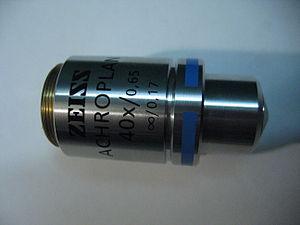
Objectif de microscope